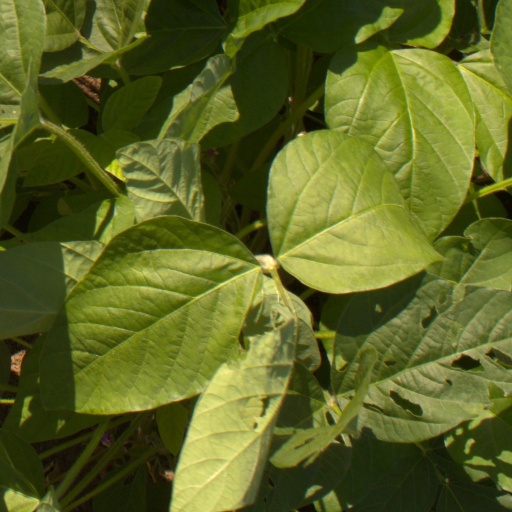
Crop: soybean